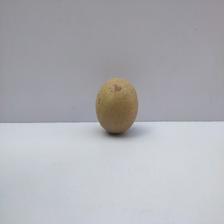
Size: Small